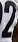
Number: 2